Theodore Duka

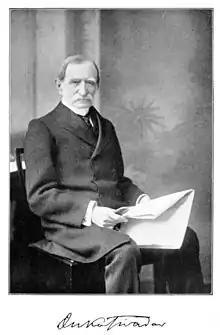

Theodore Duka or Duka Tivadar (22 June 1825 – 5 May 1908) was a Hungarian army officer, who later became a medical doctor in the United Kingdom and worked in India on various topics, especially philology.